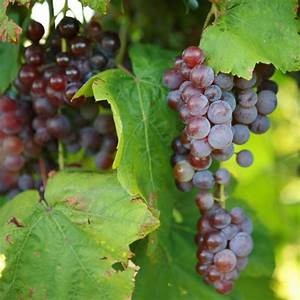
Label: grape